Isaac Spitler House

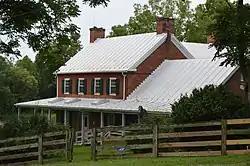
Front of the house

Isaac Spitler House is a historic home and farm complex located near Luray, Page County, Virginia. The farmhouse was built in 1826, and is a two-story, brick dwelling with a gable roof. A wing was added in 1857 to create an L-shaped building. Located on the property are the contributing remains of a double-unit stone outbuilding which sheltered and sustained the original settlers (about 1738–1739) and two succeeding generations; chimney and remains of a log building; stone wellhouse and dairy; large vernacular Switzer or Swisher barn dated to the 1750s; combination wagon shed and corn crib; a set of stone steps which were used to assist persons in mounting horses and getting into wagons; two eight-foot-high stone gateposts; and a small family cemetery containing nine graves.